Nonsuch Palace

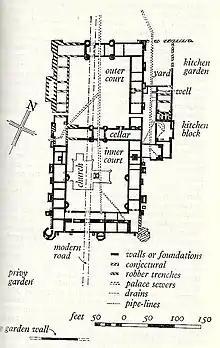
Detail of the floorplan for the palace, as it appears in Pevsner's "The Buildings of England"

The palace was handed back to the Crown after the Restoration in 1660, with the palace given to Queen Henrietta Maria and the park and Worcester House leased to Sir Robert Long. John Evelyn visited it in 1666 and reported:I ... took an exact view of the plaster statues and bass-relievos inserted betwixt the timbers and punchceons of the outside walls of the Court; which must needs have been the work of some celebrated Italian. I much admired how they had lasted so well and entire since the time of Henry VIII., exposed as they are to the air; and pity it is they are not taken out and preserved in some dry place; a gallery would become them. There are some mezzo-relievos as big as the life; the story is of the Heathen Gods, emblems, compartments, &c. The palace consists of two courts, of which the first is of stone, castle like, by the Lord Lumleys (of whom it was purchased), the other of timber, a Gothic fabric, but these walls incomparably beautified. I observed that the appearing timber-puncheons, entrelices, &c., were all so covered with scales of slate, that it seemed carved in the wood and painted, the slate fastened on the timber in pretty figures, that has, like a coat of armour, preserved it from rotting. There stand in the garden two handsome stone pyramids, and the avenue planted with rows of fair elms, but the rest of these goodly trees, both of this and of Worcester Park adjoining, were felled by those destructive and avaricious rebels in the late war, which defaced one of the stateliest seats his Majesty had.